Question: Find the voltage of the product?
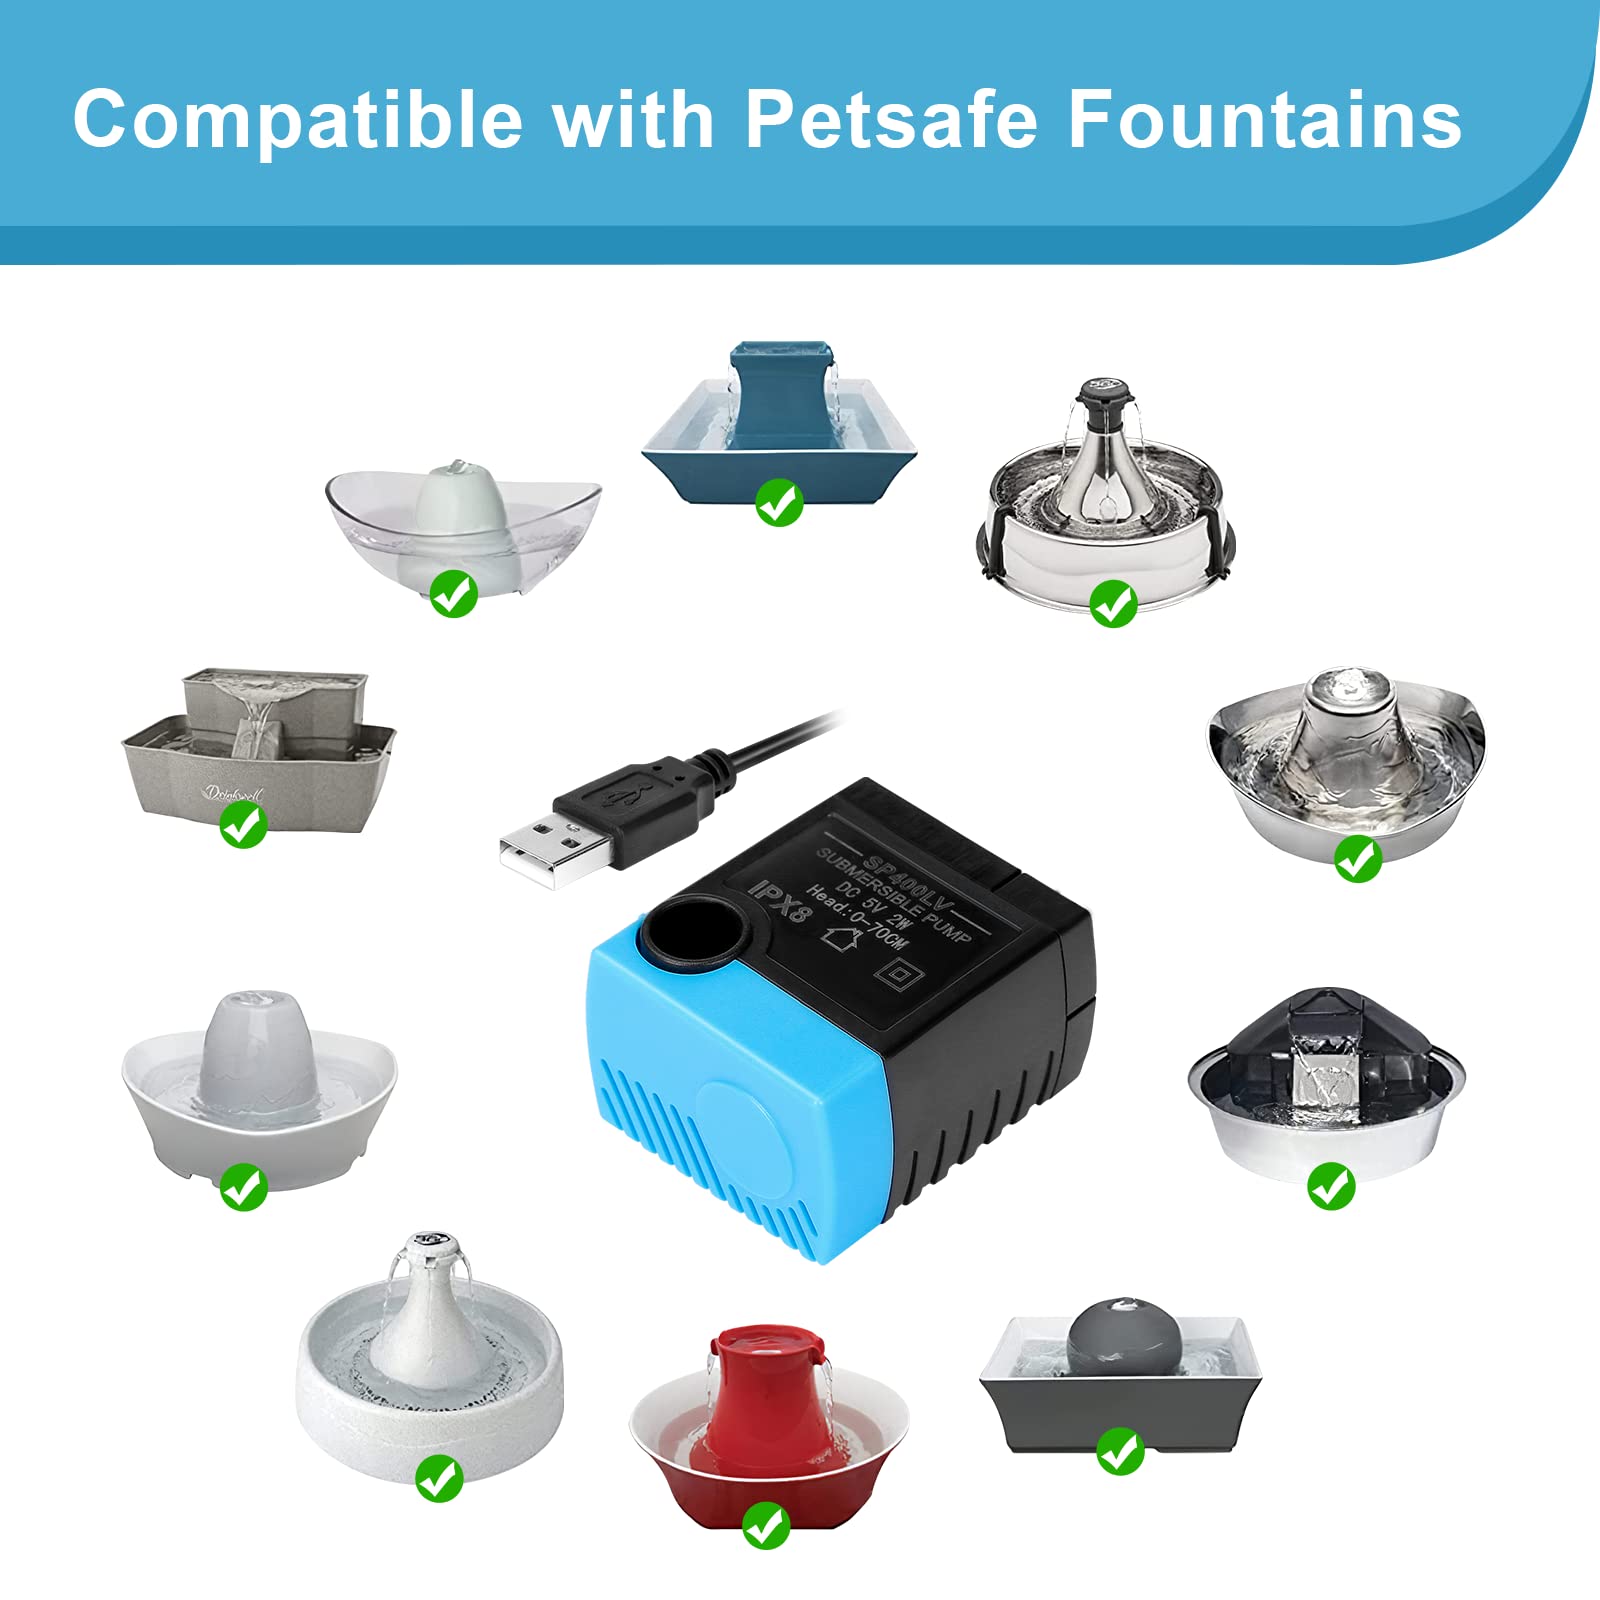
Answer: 5.0 volt